205th Rifle Division (Soviet Union)

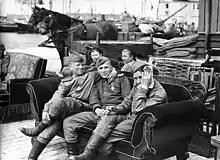
Men and women of 132nd Corps relax after the Bornholm landings

After the East Pomeranian operation concluded on March 31 the 2nd Belorussian Front was redeployed to the lower Oder River for the final offensive into central Germany. The Front began its crossing operations on April 20 but 19th Army was not part of the Front's assault force and did not join the offensive until April 29. Meanwhile, the 43rd Army was transferred on April 24 from the Zemland Group of Forces to 2nd Belorussian Front. By the beginning of May the 205th had been transferred to 132nd Rifle Corps, joining the 18th Rifle Division.